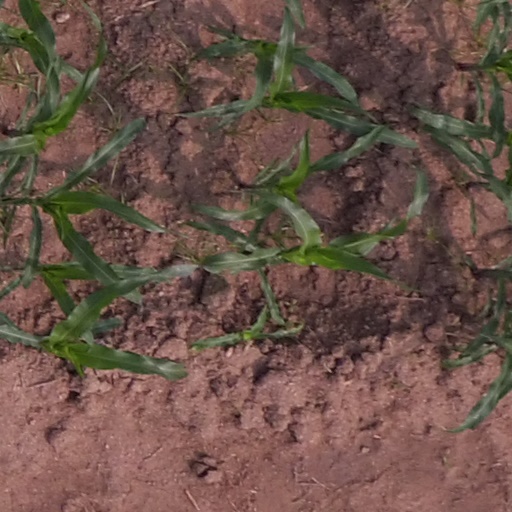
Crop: maize; corn